Artyom Maksimenko

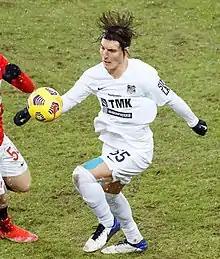
Maksimenko with Ural Yekaterinburg in 2021

Artyom Sergeyevich Maksimenko (born 27 May 1998) is a Russian football player who plays for Rodina Moscow.